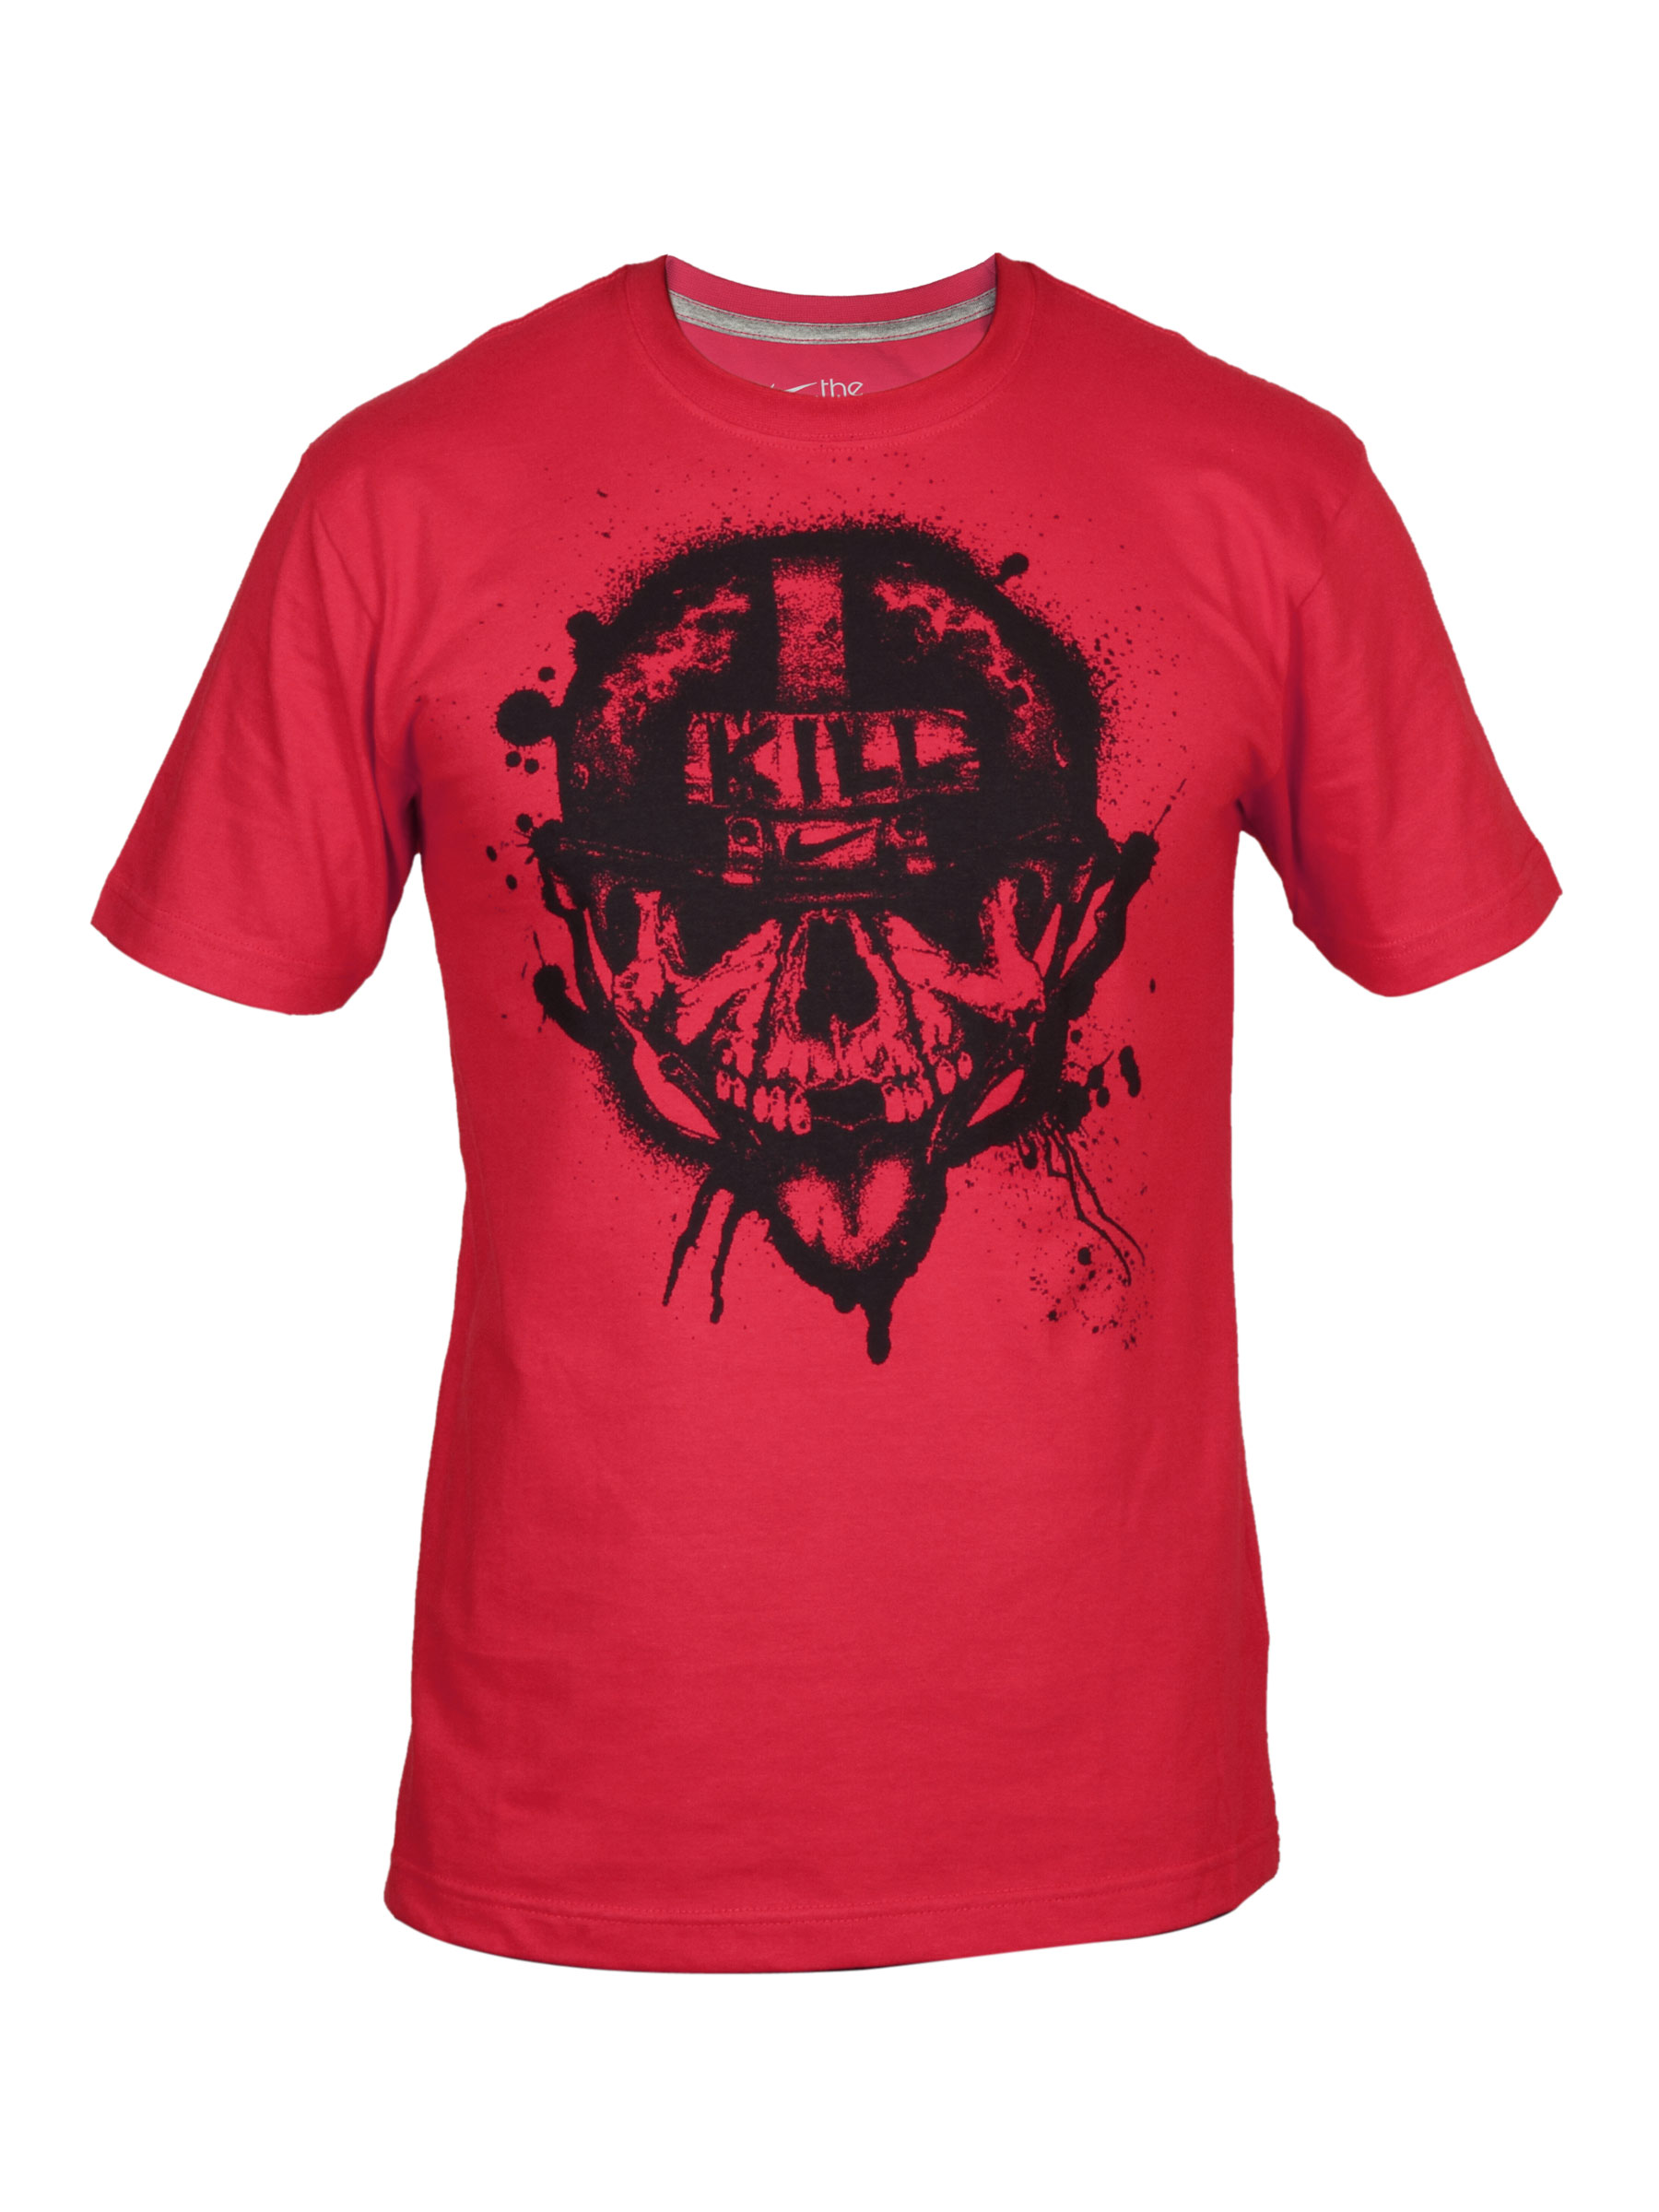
Nike Men's Kill Man Red T-shirt
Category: Apparel / Topwear / Tshirts
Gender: Men
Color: Red
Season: Summer 2011
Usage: Sports